Jocelyn Lee Hardy

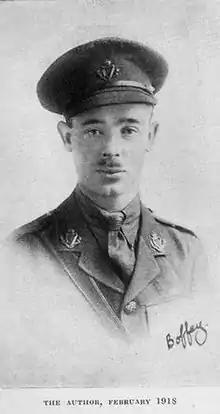

Major Jocelyn Lee "Hoppy" Hardy DSO, MC with Bar, (10 June 1894 – 30 May 1958) was a British Army officer famed in Britain for his courage on the battlefield and repeated escapes from German prisoner of war camps during the First World War. Between 1920 and 1922 he served in Dublin as part of the British counter-insurgency against republican forces during the Irish War of Independence and is considered one of the most ruthless and effective British intelligence officers combating the IRA who subsequently accused him of brutality. He retired from the army to become a successful writer. His nickname, "Hoppy", stemmed from the loss of a leg in combat during the final months of World War One. Fitted with a prosthesis, he trained himself to disguise the fact, by walking at a very quick pace, almost completely disguising that he had a wooden leg.